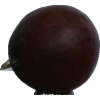
Label: gooseberry